Matt Epp

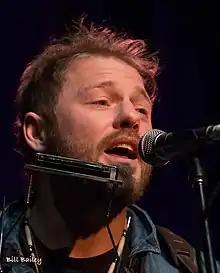
Matt Epp, February 2017

Matt Epp (born November 25, 1980) is a Canadian singer-songwriter from Winnipeg, Manitoba. He has released several albums and collaborated with artists like Eliza Gilkyson, Rose Cousins, Serena Ryder and Amelia Curran, among others.